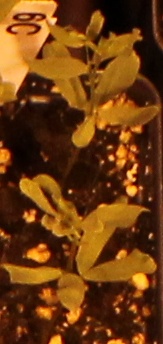
Label: Lentil